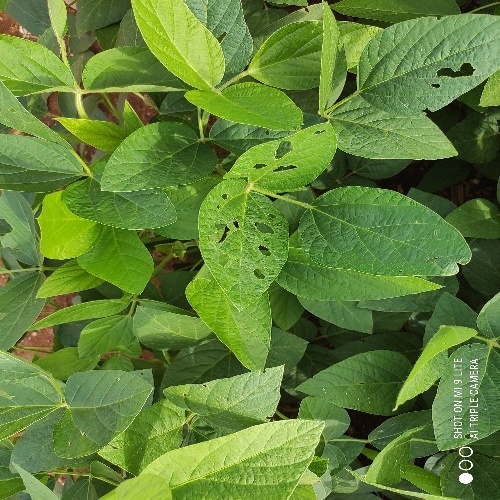
Label: Caterpillar